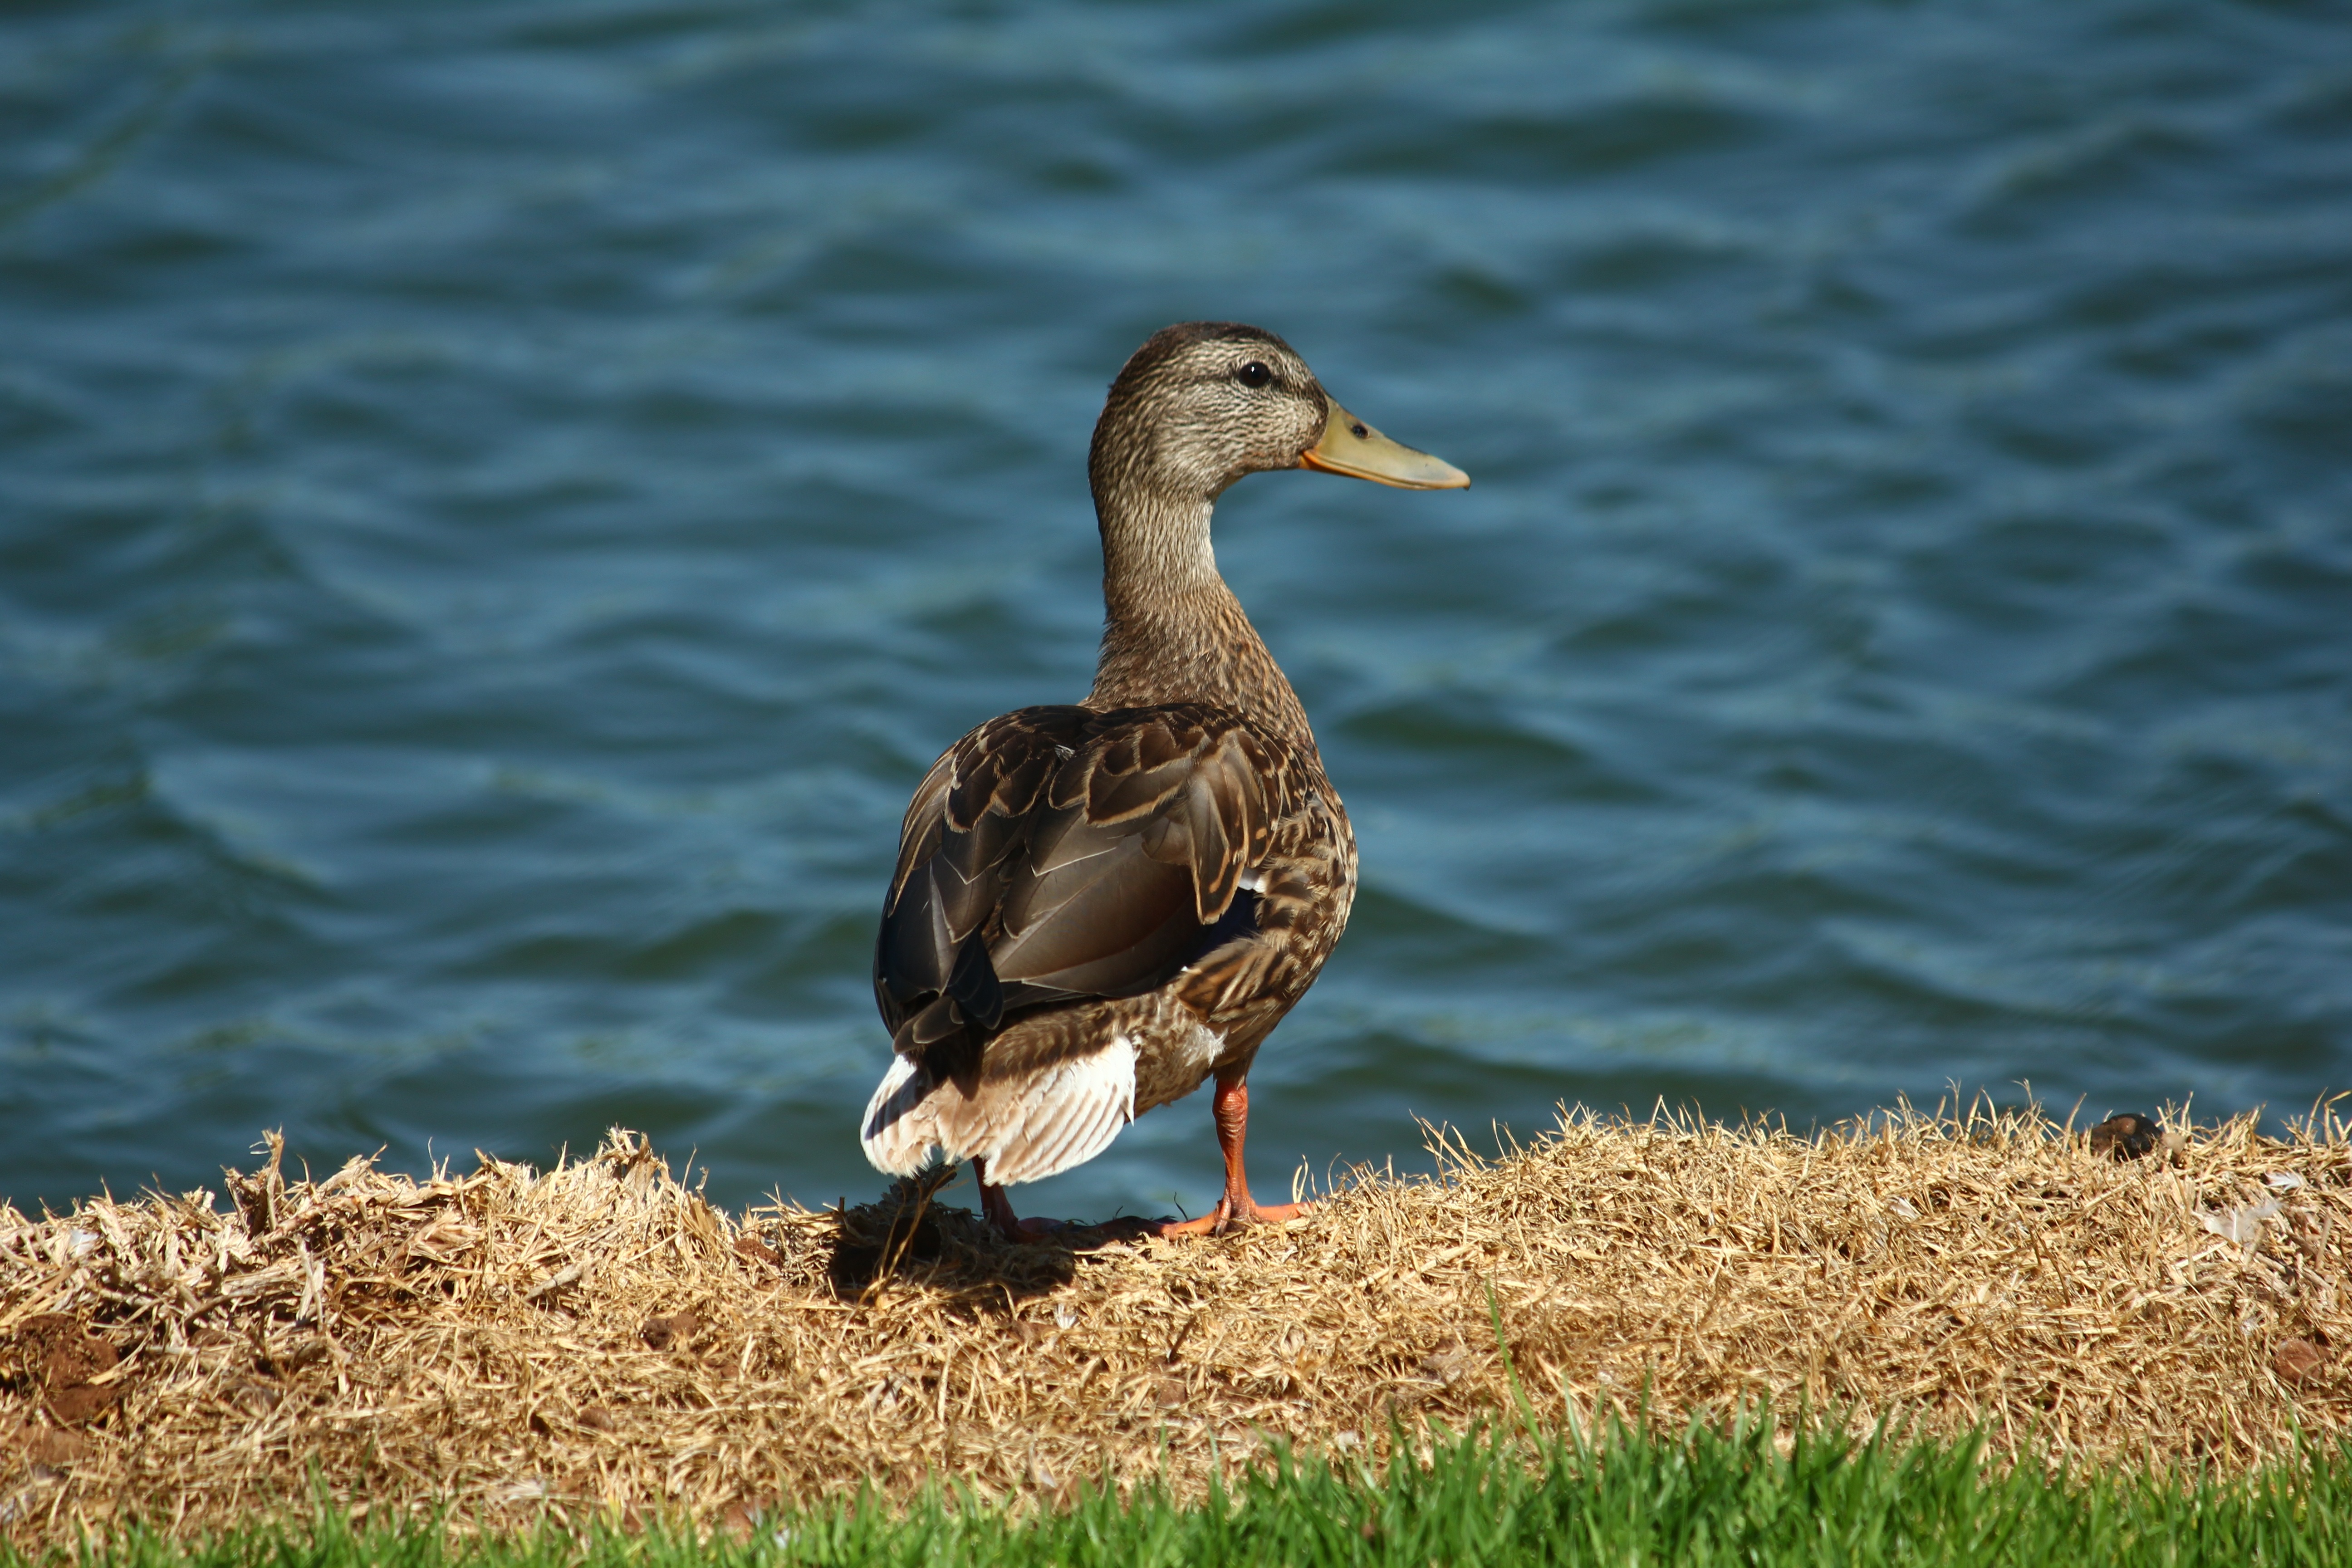
sea, water, nature, grass, bird, wing, wildlife, beak, fauna, edge, duck, goose, vertebrate, waterfowl, water bird, mallard, burd, ducks geese and swans, seaduck